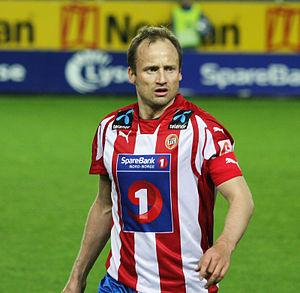
Sigurd Rushfeldt, né le 11 décembre 1972 à Vadsø, est un footballeur norvégien, qui évoluait au poste d'attaquant en équipe de Norvège.